Le Buet station

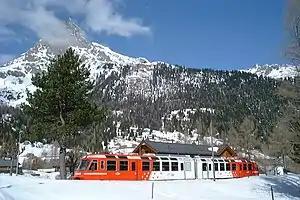
A train at the station in 2000

Le Buet station is a railway station in the commune of Vallorcine, in the French department of Haute-Savoie. It is located on the gauge Saint-Gervais–Vallorcine line of SNCF.